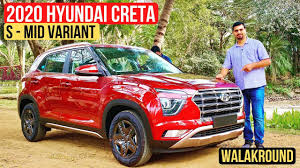
Label: noambulance